Daphoenus

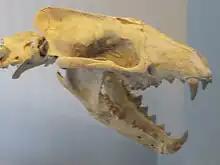

This is the most well-known species of the genus, being widely distributed across the White River faunas from ~36-35 Ma to 28.4 Ma, with the lineage continuing into the Whitneyan, where it is known from the "Protoceras" channels of South Dakota, represented by a form larger than the Orellan "D. vetus", but smaller than the terminal Great Plains species. It is similar in size to a coyote, with a skull length of 17–20 cm.